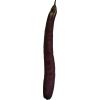
Label: eggplant_long